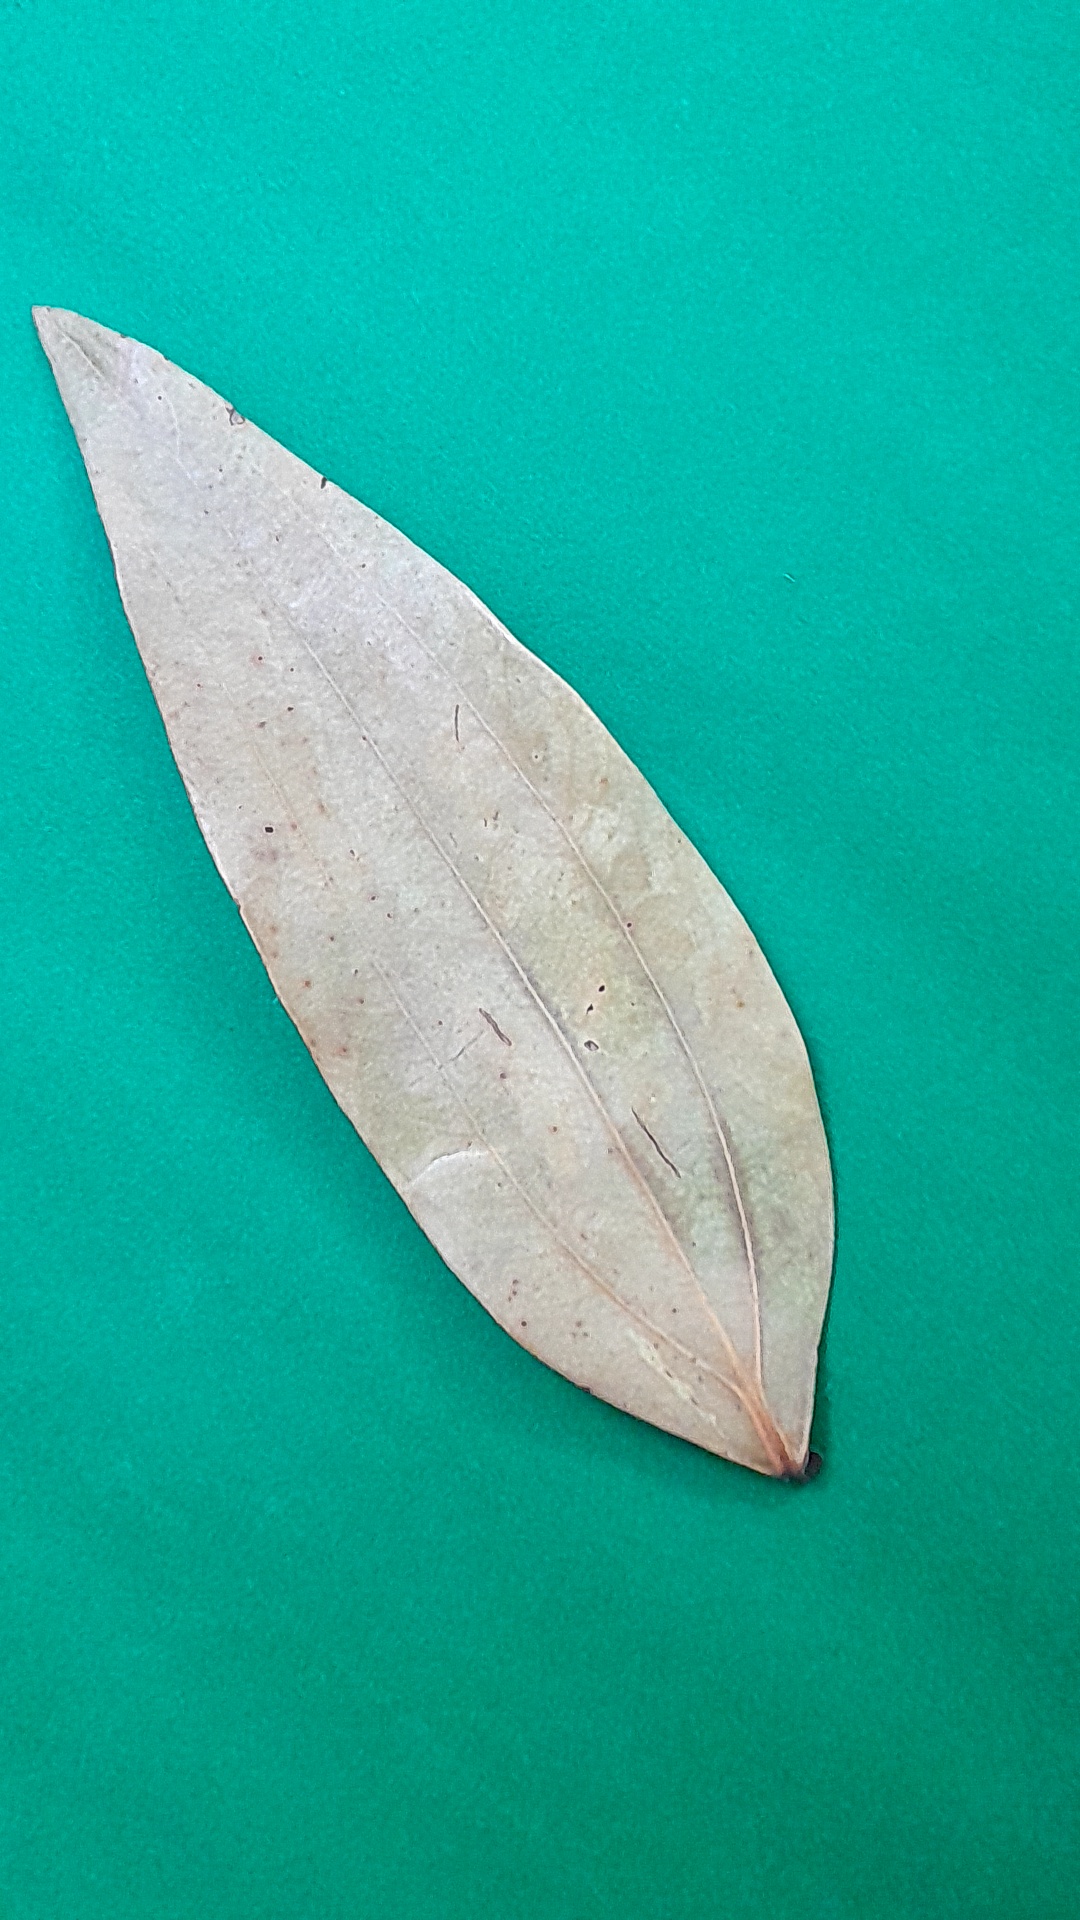
Label: Dry Leaf